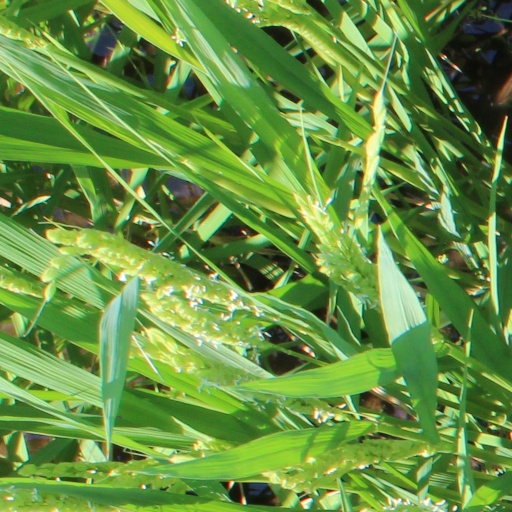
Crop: rice